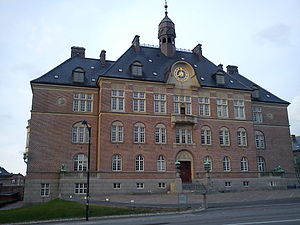
K.A. Ludvigsen
Tinghuset. Retsbygning for Retten i Aarhus.
Knud Andersen Ludvigsen var en dansk arkitekt med tegnestue i København.